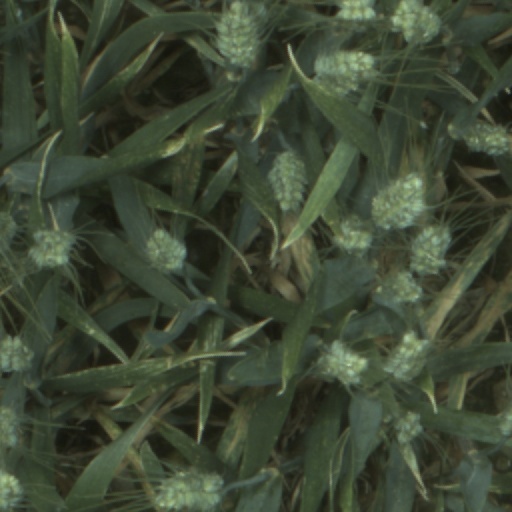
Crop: wheat